Pickering House (Salem, Massachusetts)

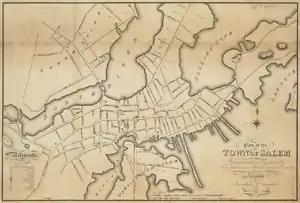
Salem, 1820

In 1841 the front facade was reworked in the Gothic Revival style, with the facade gables probably dating from this time. Many of the house's external features date from this alteration, including the roof finials, round windows in the gables, cornice brackets, and exterior entry porch. Family records also suggest that a passageway was cut through the chimney stack at this time, and that the exterior chimney was remodeled to today's columnar style at this time. The Gothic-style fence with its cut-outs and obelisk finials was also added in this renovation. In 1904 a two-story ell was added to the rear. In 1948, Boston architect Gordon Robb carried out interior restoration work to reintroduce more Colonial Revival features.